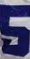
Number: 5